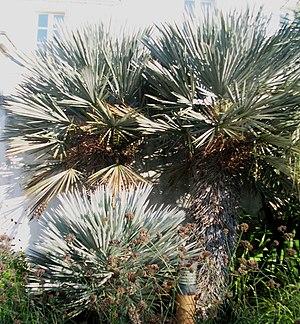
Le Trithrinax campestris est un palmier de la famille des arecaceae, natif de l'Uruguay et du nord-est argentin. Très rustique, il croît dans des zones à sol aride, rocailleux et secs, partageant son habitat avec le palmier caranday ou Copernicia alba, bien qu'il résiste moins bien au froid que ce dernier. Il se distingue par le fait qu'il conserve les restes des palmes mortes collés au tronc, ce qui lui donne un aspect caractéristique.
La province de Córdoba est une province de l'Argentine. Située dans le centre-nord du pays, elle est parfois appelée le « Cœur de l'Argentine ». Sa capitale est Córdoba, la deuxième plus grande ville du pays. La province a une superficie de 165 321 km² et une population de 3 567 654 habitants en 2015, ce qui en fait la deuxième province la plus peuplée du pays, après celle de Buenos Aires.
Trithrinax est un genre de la famille des Arecacées.